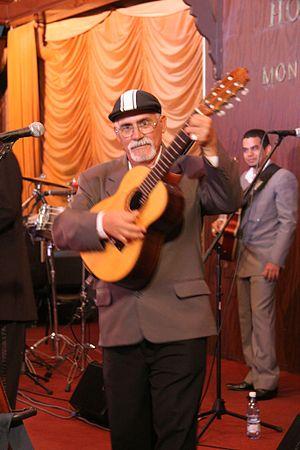
Un armónico est un instrument de musique inventé par le musicien cubain Compay Segundo en 1924.